Walls of Seville

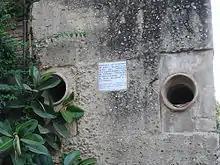
Pipes inside the Walls near the Alcazar of Seville

Eventually the military importance of the walls declined, and they were instead valued for the protection they offered against the flooding of the Guadalquivir river. They also had a commercial function, enabling the regulation of traffic passing in and out of the city. This facilitated the collection of taxes attendant on the movement of people and goods, notably the portazgo and the alcabala; it also became a sanitary barrier, used in the control of disease.